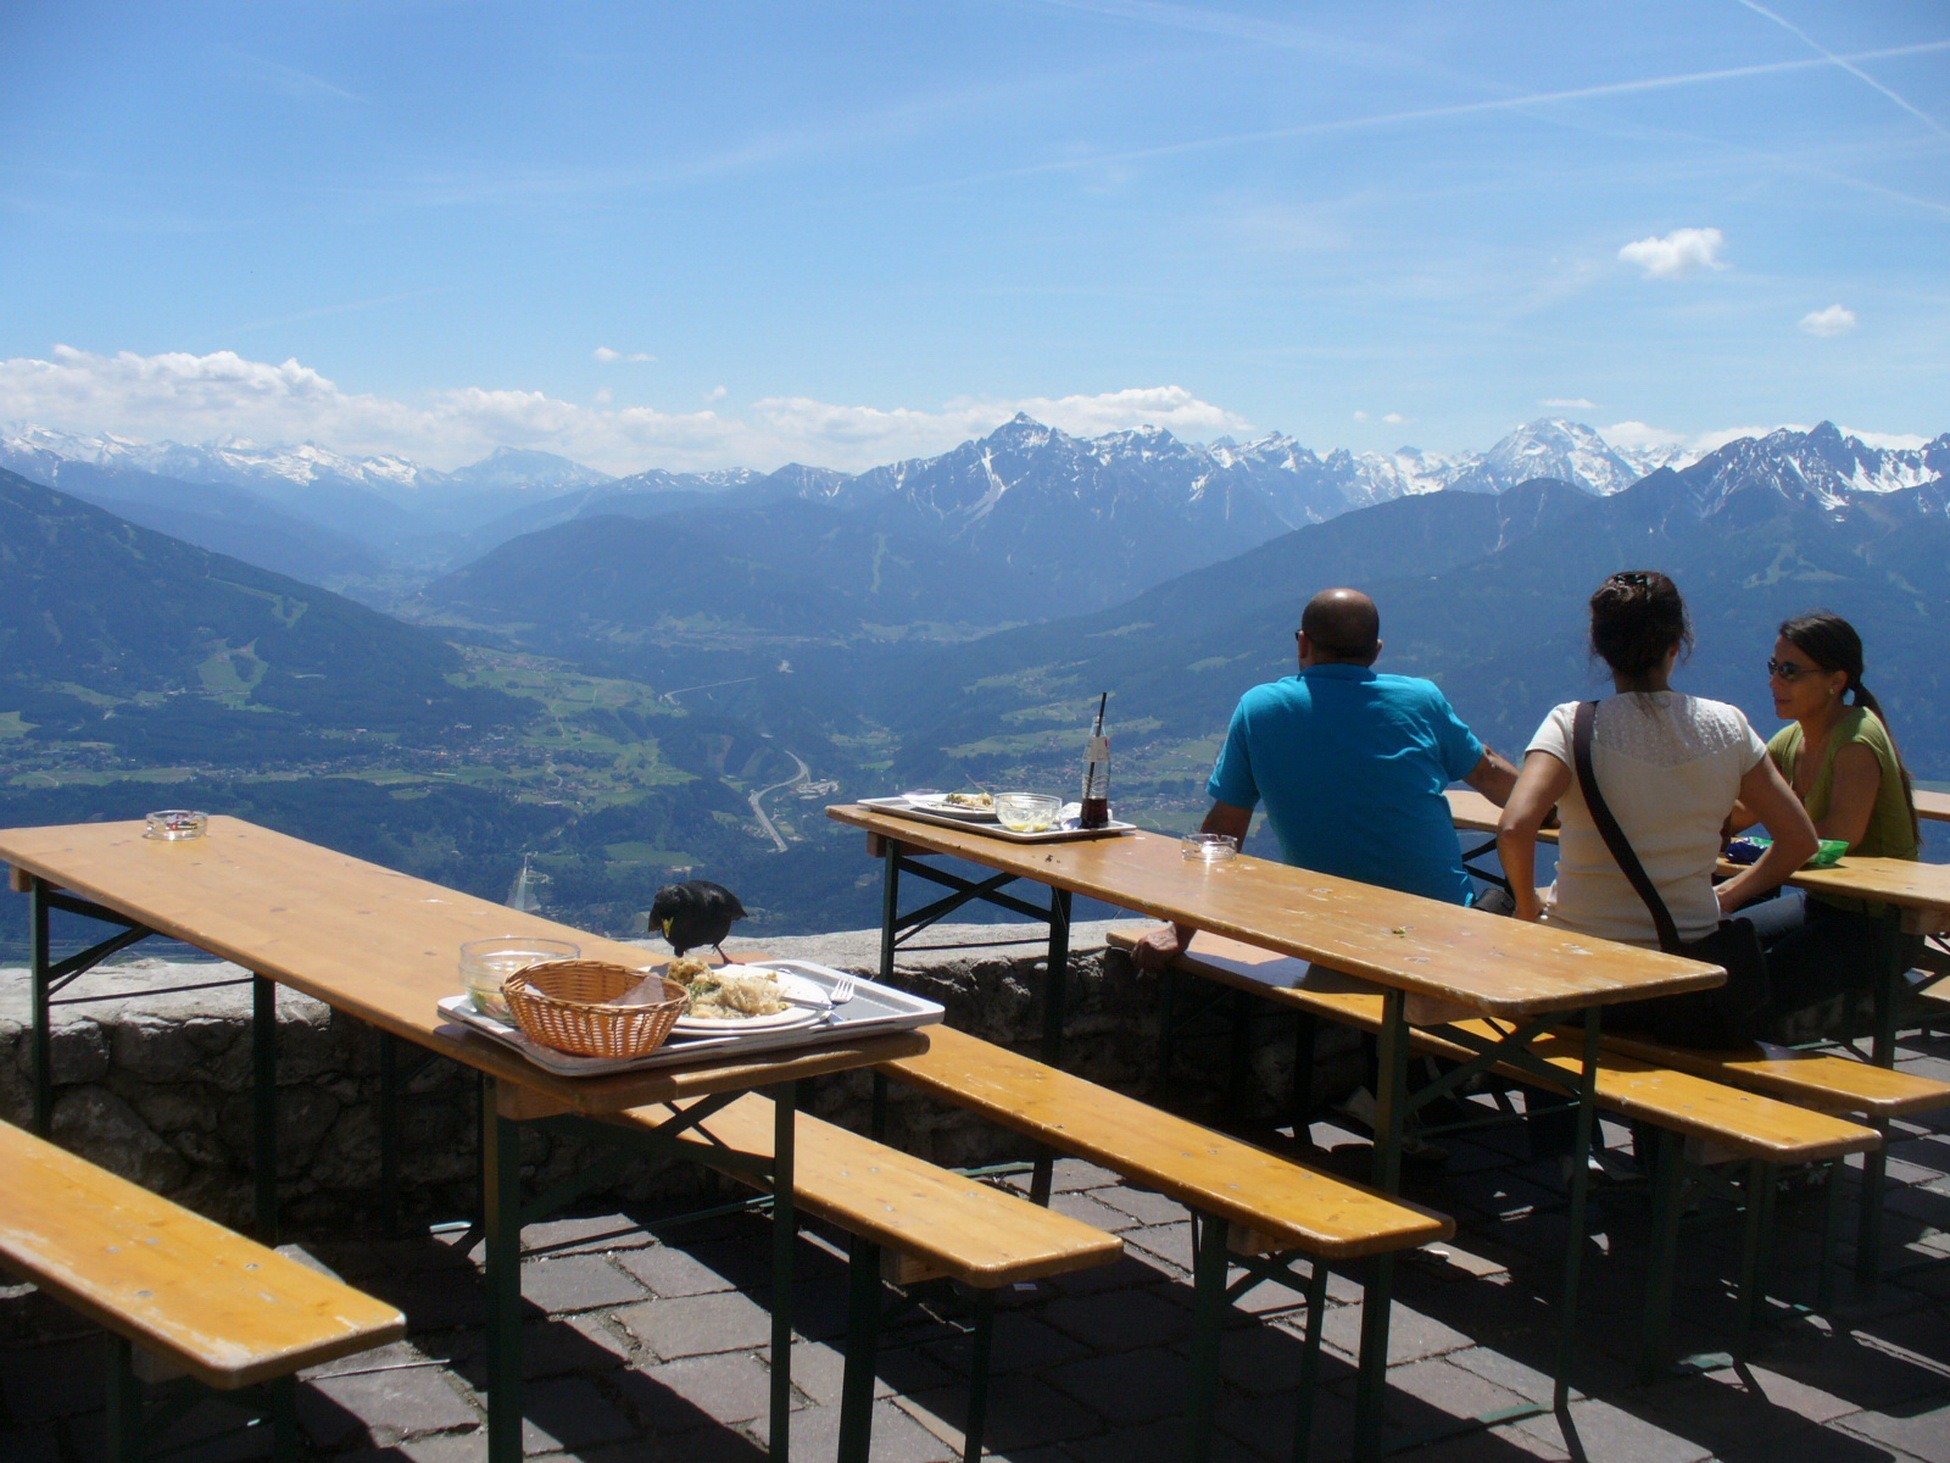
mountain, vacation, rest, tourism, resort, innsbruck, click, mountain station, hafelekar, bierbaenke, biertische, mountain guest house